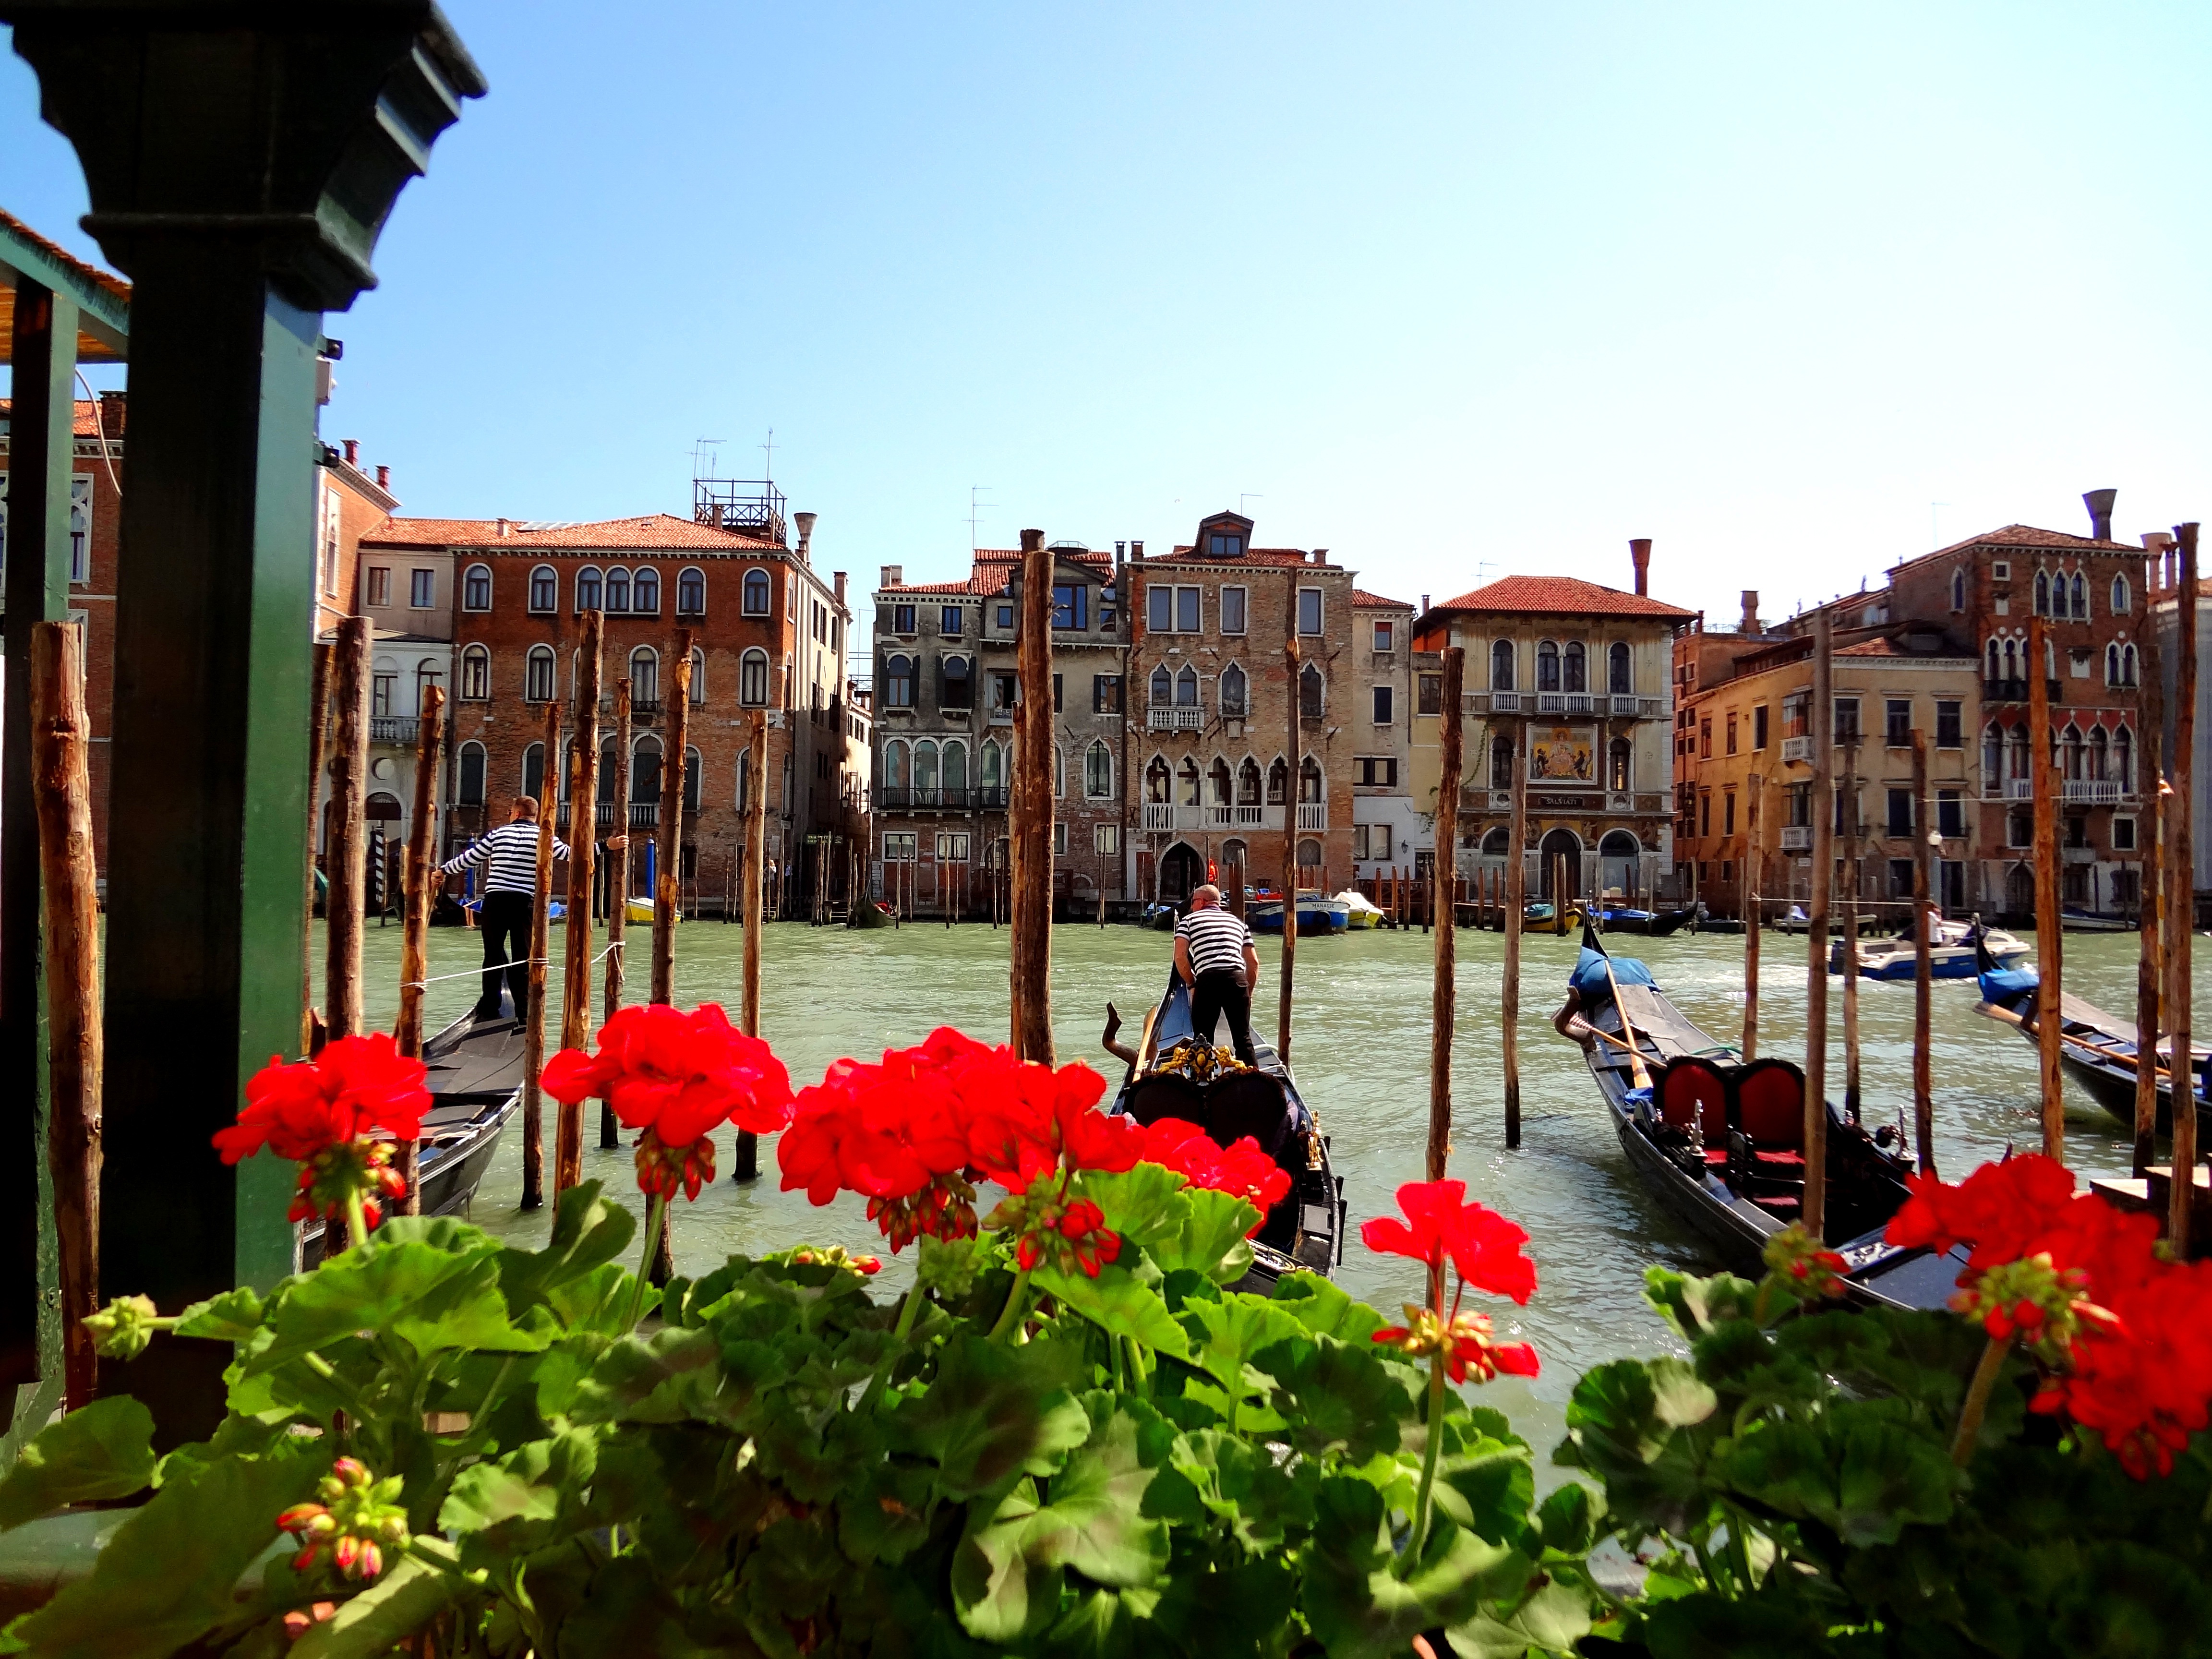
flower, town, city, canal, walkway, cityscape, italy, venice, tourism, waterway, neighbourhood, urban area, human settlement, outdoor structure, gondola's